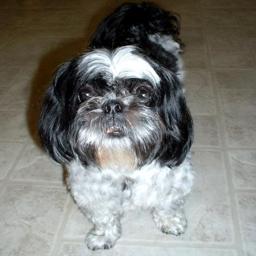
Animal: dogs